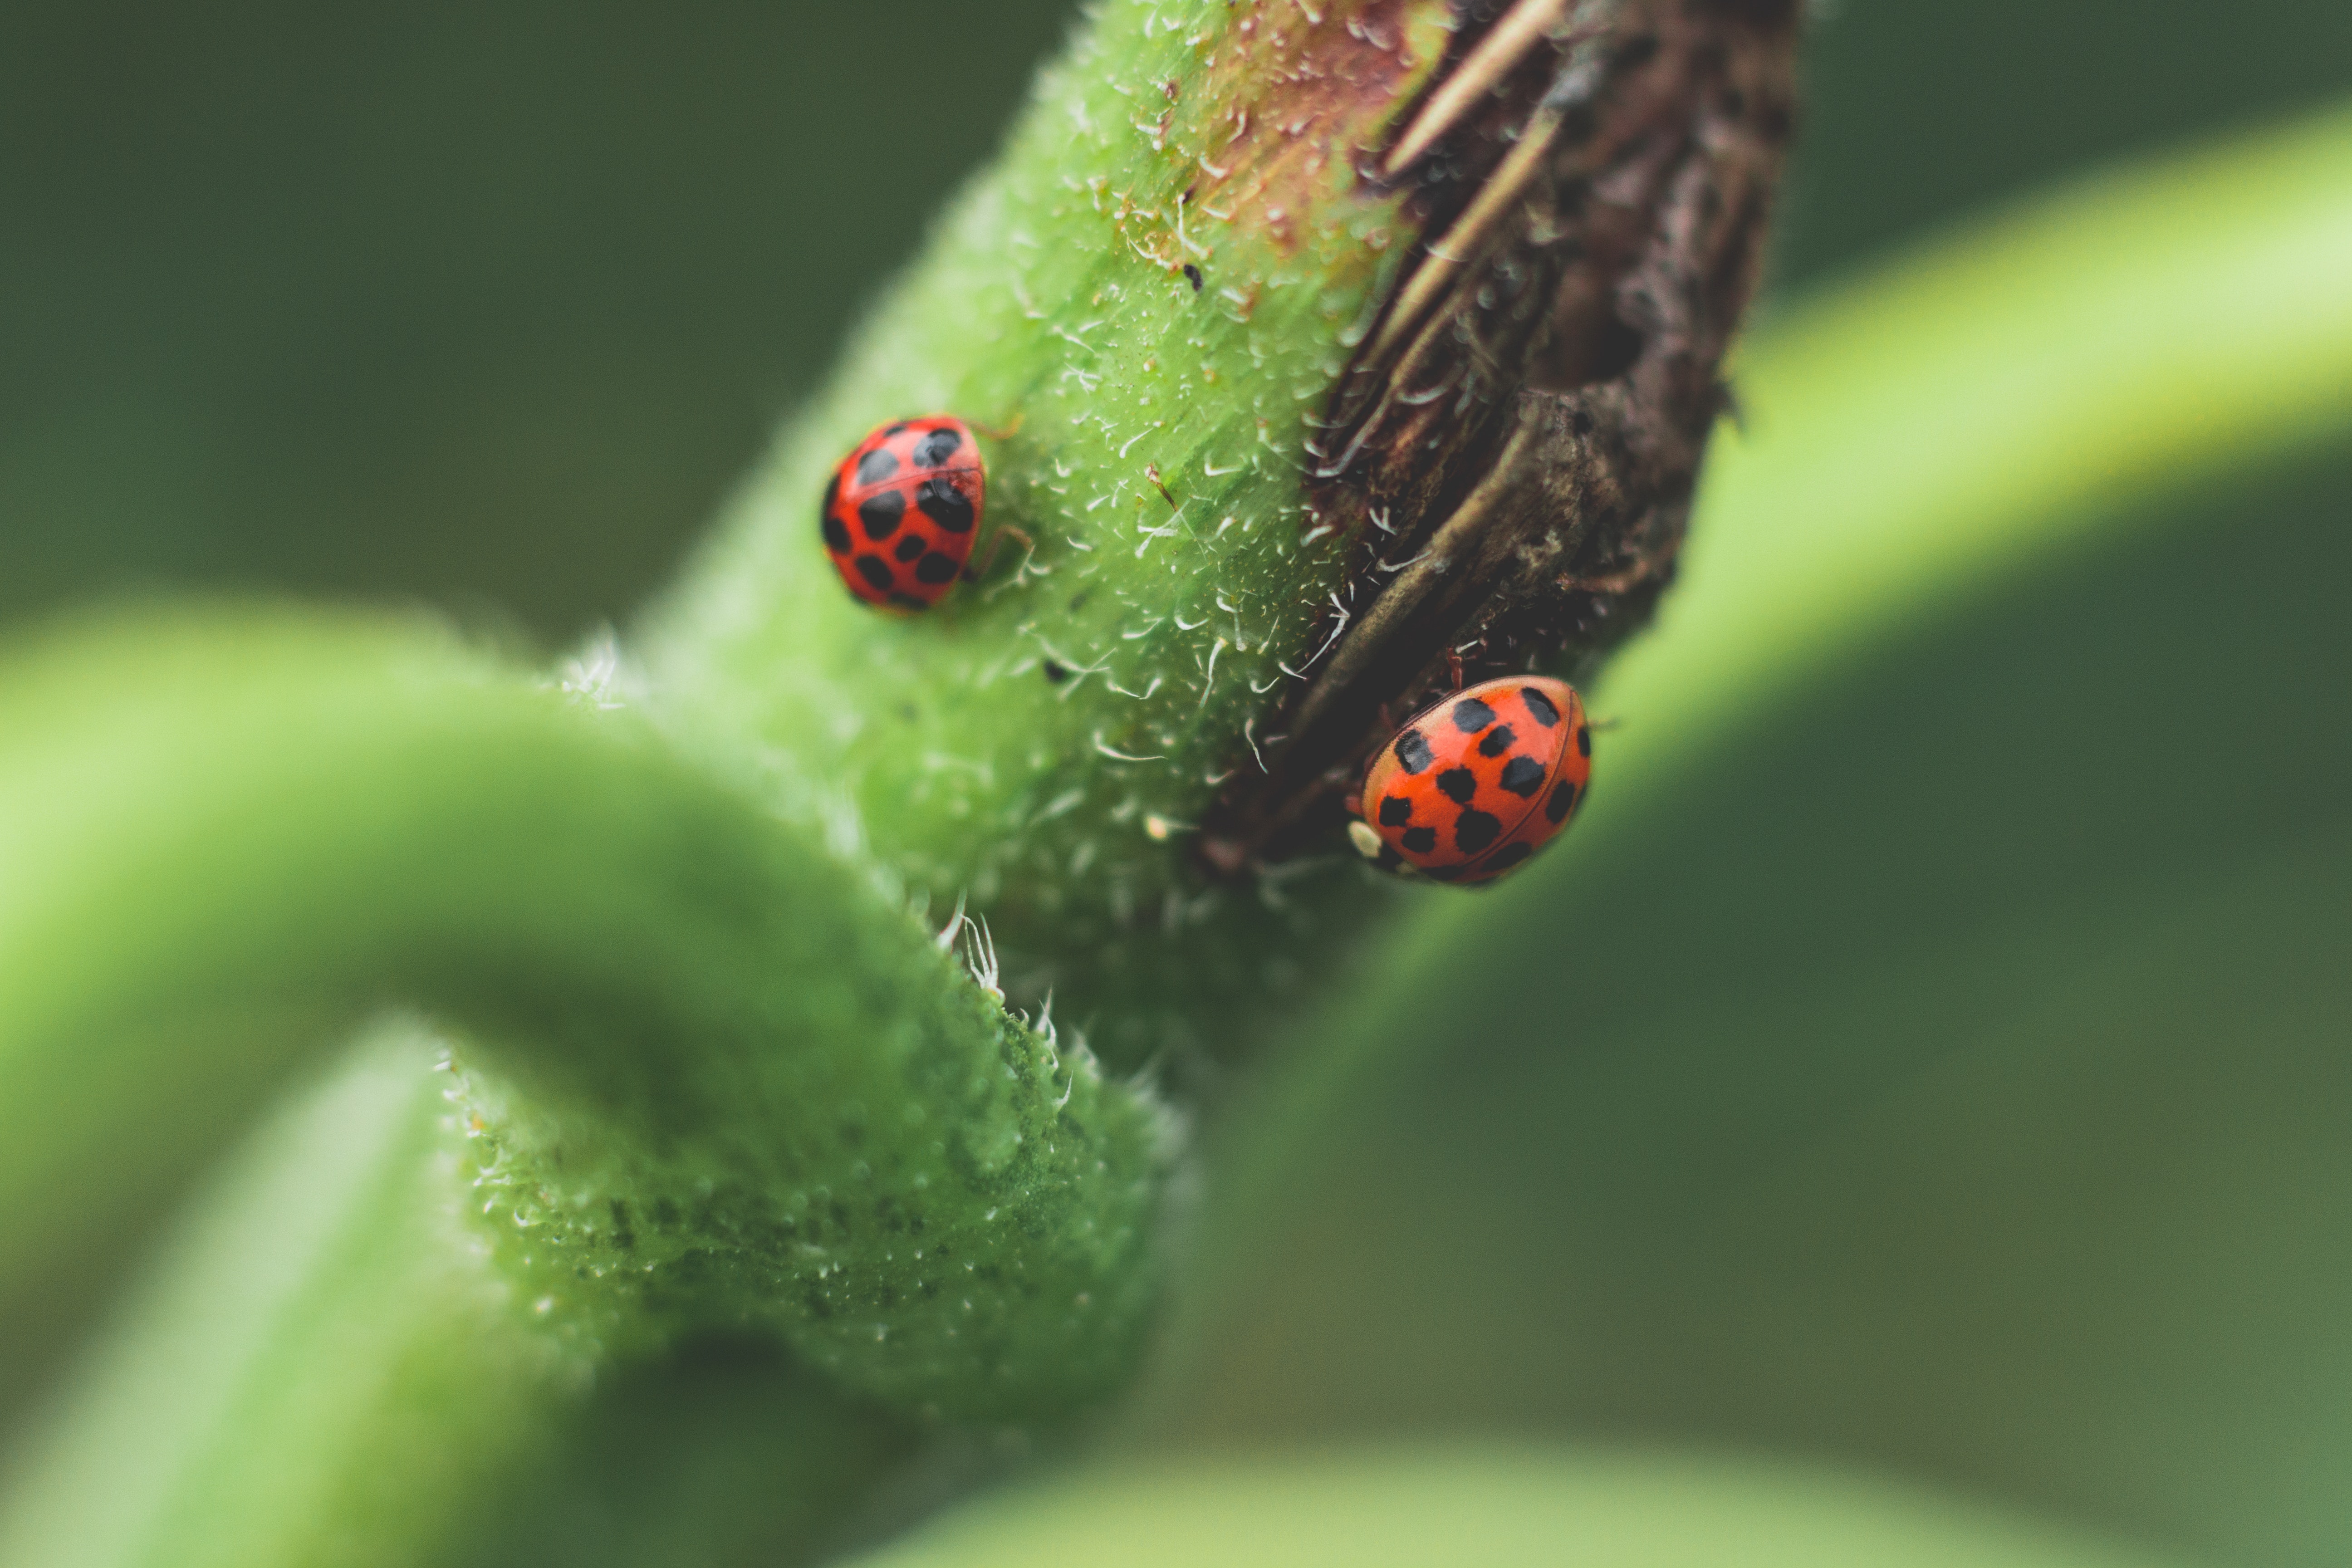
insect, ladybug, macro photography, invertebrate, beetle, close up, organism, photography, plant, adaptation, arthropod, pupa, pest, plant stem, blowflies